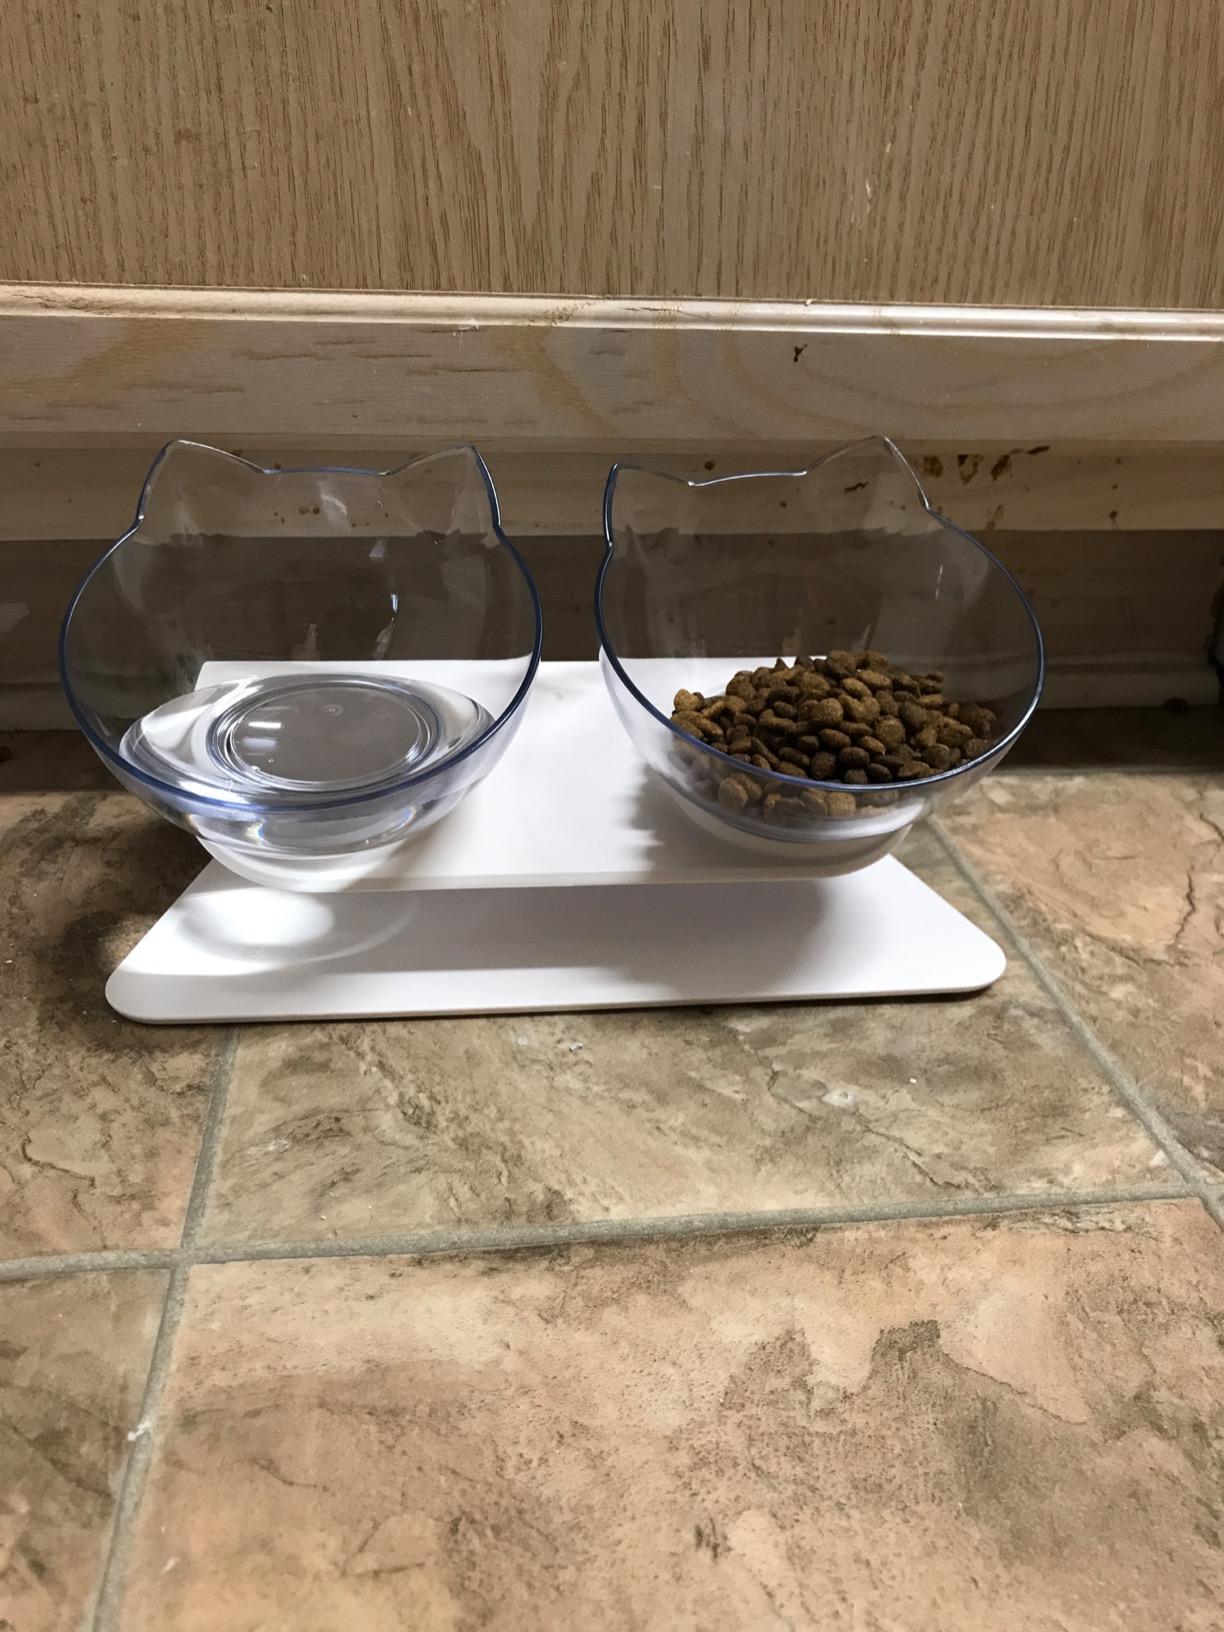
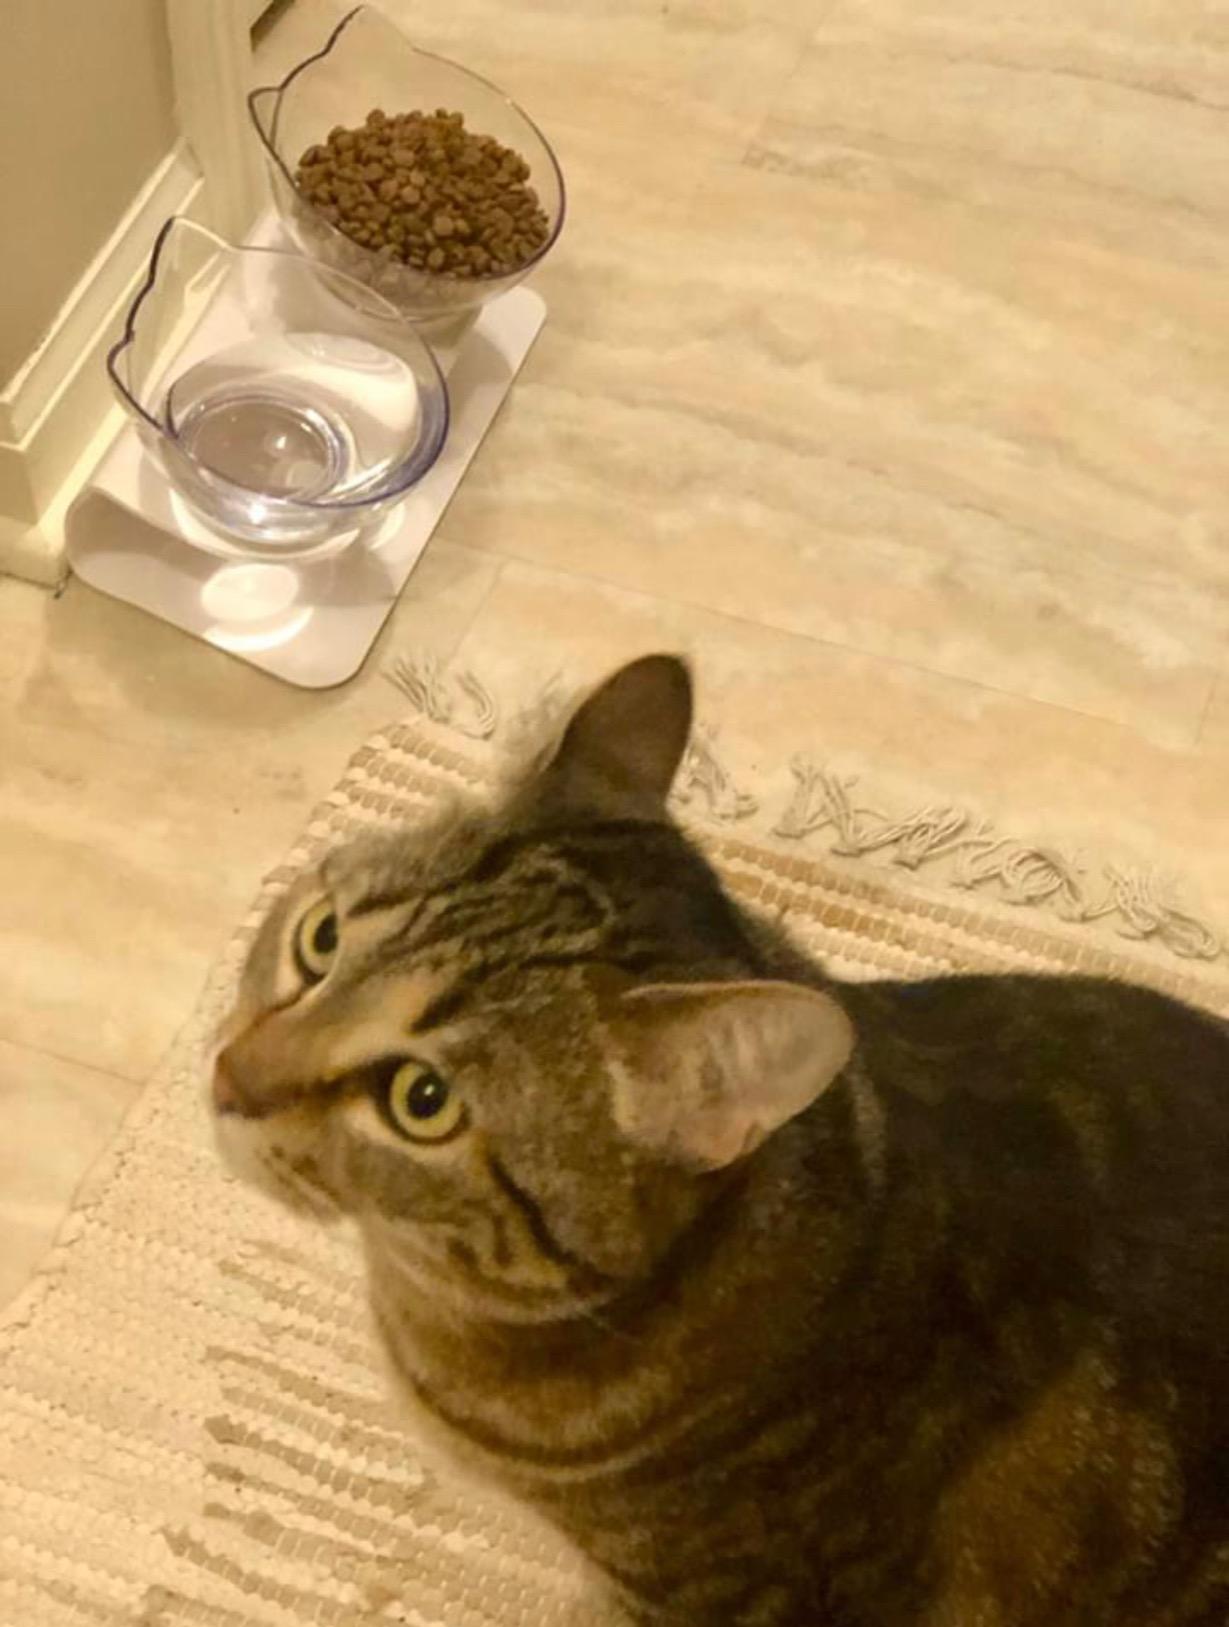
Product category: items_bowl
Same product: yes